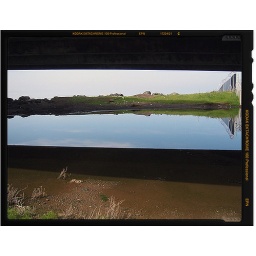
This was taken under neath the Dumbarton bridge. The water reflecting the sky on the other side of the bridge. Serendipity